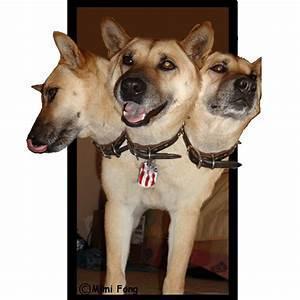
dog